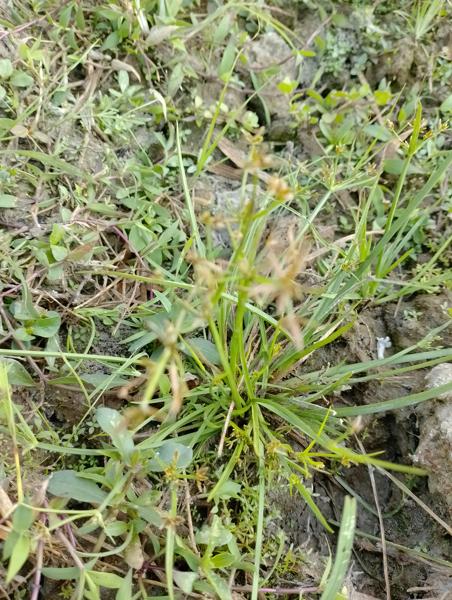
Weed species: Cyperus ochraceus